Lancashire and Yorkshire Railway

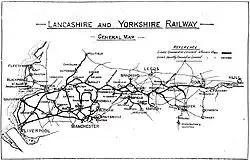
1920 map of the railway

The Lancashire and Yorkshire Railway (L&YR) was a major British railway company before the 1923 Grouping. It was incorporated in 1847 from an amalgamation of several existing railways. It was the third-largest railway system based in northern England (after the Midland and North Eastern Railways).